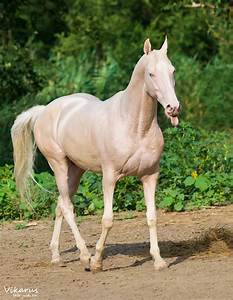
Label: horse